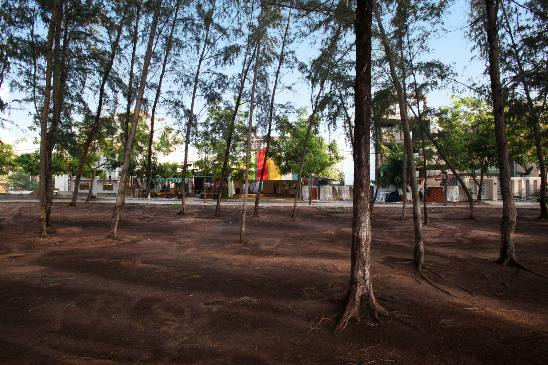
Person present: No